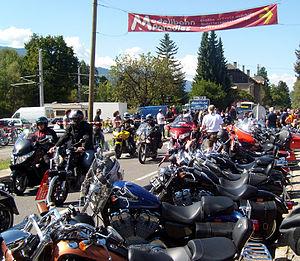
Un rallye moto est un rassemblement de passionnés de moto. Ces rassemblements peuvent être grands ou petits, ponctuels ou récurrents. Certains rassemblements sont des événements, tandis que d'autres, comme l'Iron Butt Rallye, impliquent des journées de conduite et une collecte de fonds à la fin de la balade.